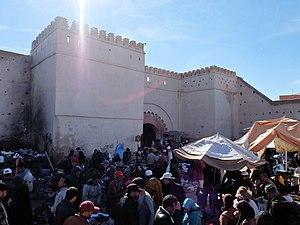
Bab El Khemis est une porte fortifiée située à Marrakech. Elle est située au nord de la médina et fait partie des portes majeures de la vieille ville. Elle compte également parmi les plus anciennes, puisque son existence est attestée depuis l'époque almoravide. Bab El Khemis est particulièrement connu pour son marché aux puces.
Les portes de la médina de Marrakech ont été établies pour la plupart dès la construction des remparts de la ville à l'époque almoravide, mais la plupart ont été remaniées par la suite. D'autres portes ont également été ajoutées lorsque les Almohades ont créé la Kasbah, qui a elle-même été agrandie et reaménagée à plusieurs reprises depuis.